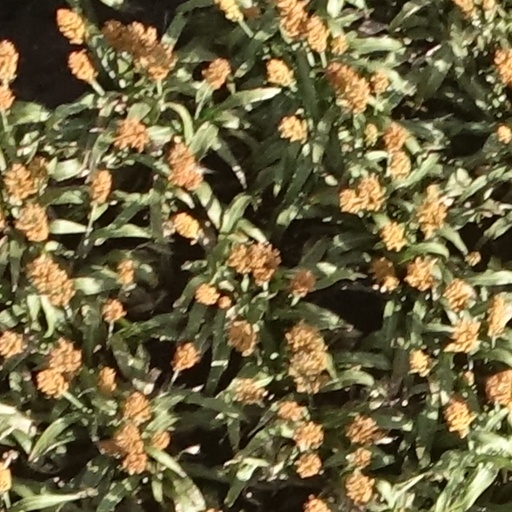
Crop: sorghum